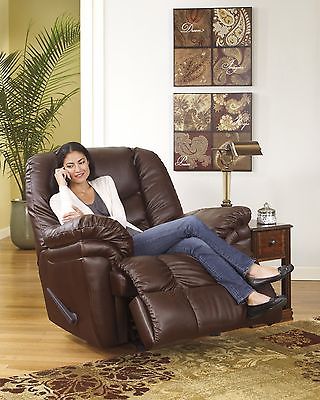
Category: chair